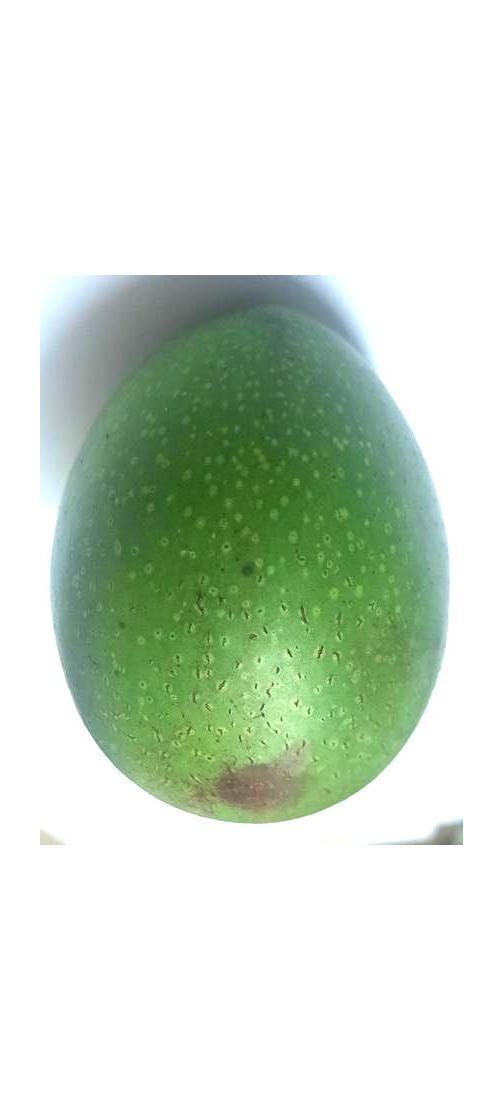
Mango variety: Ashshina Zhinuk